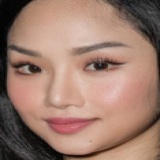
ca sĩ Miu Lê